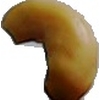
Label: caju_seed